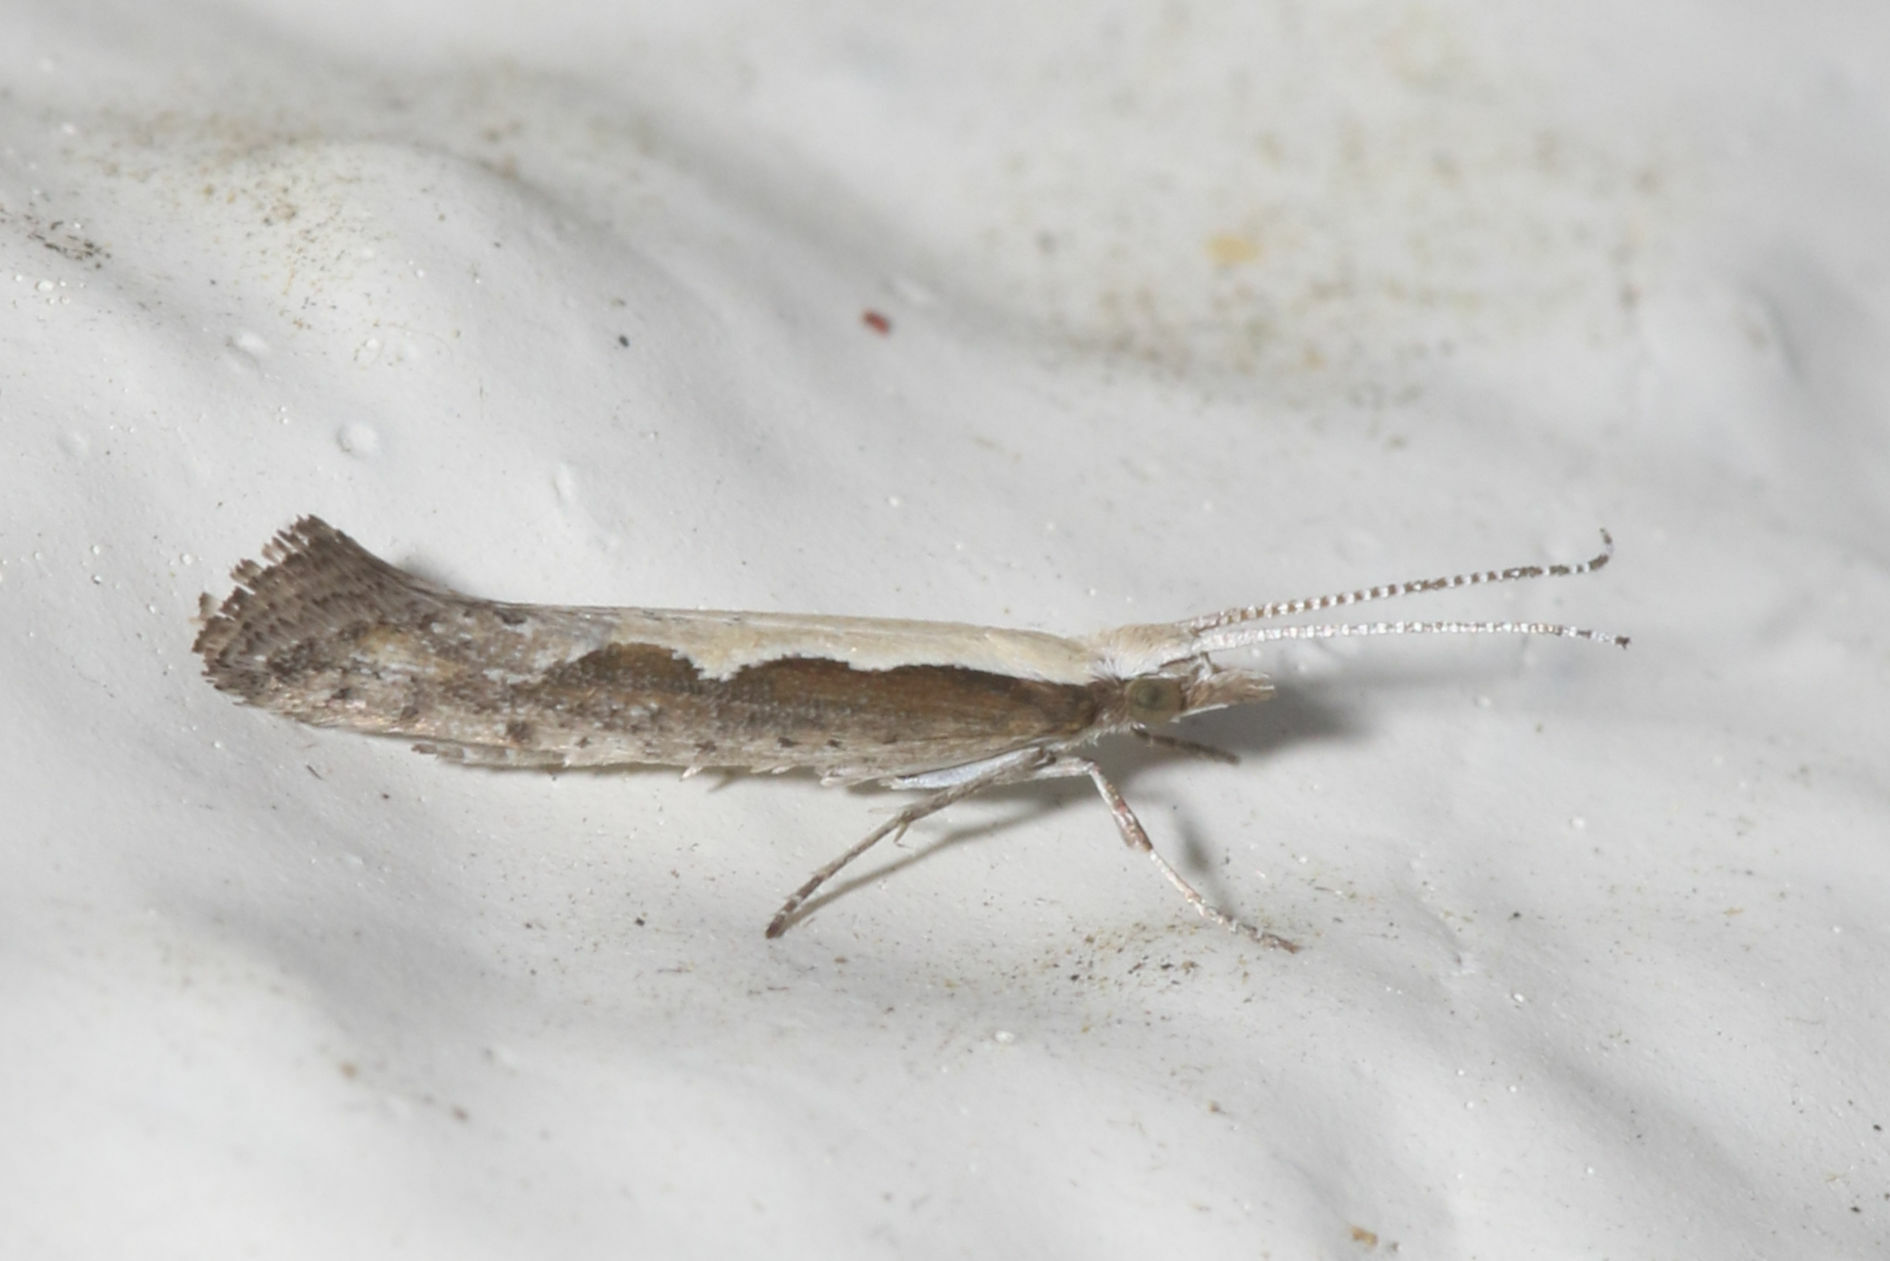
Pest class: diamondback_moth